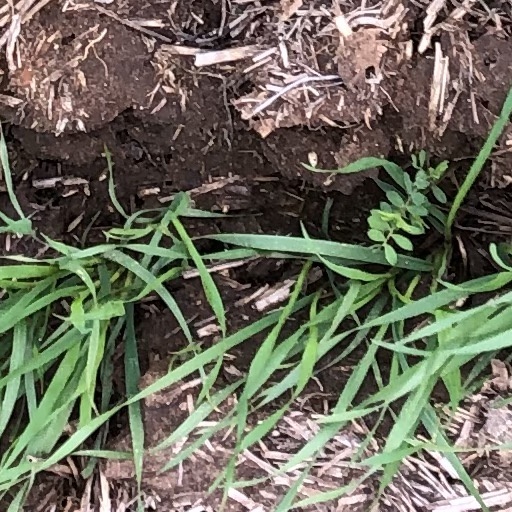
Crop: wheat